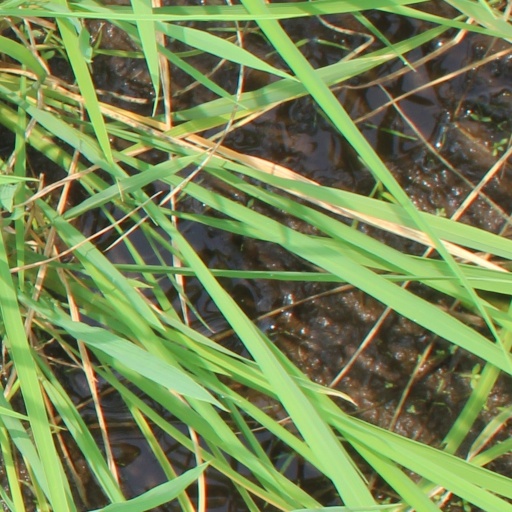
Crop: rice